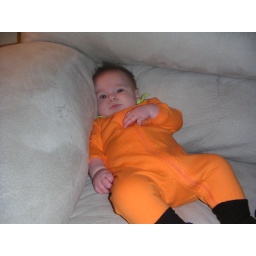
So cute in his new black cat slippers...